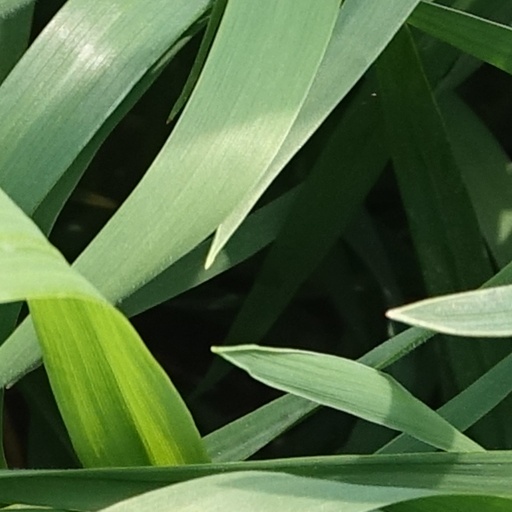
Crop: wheat